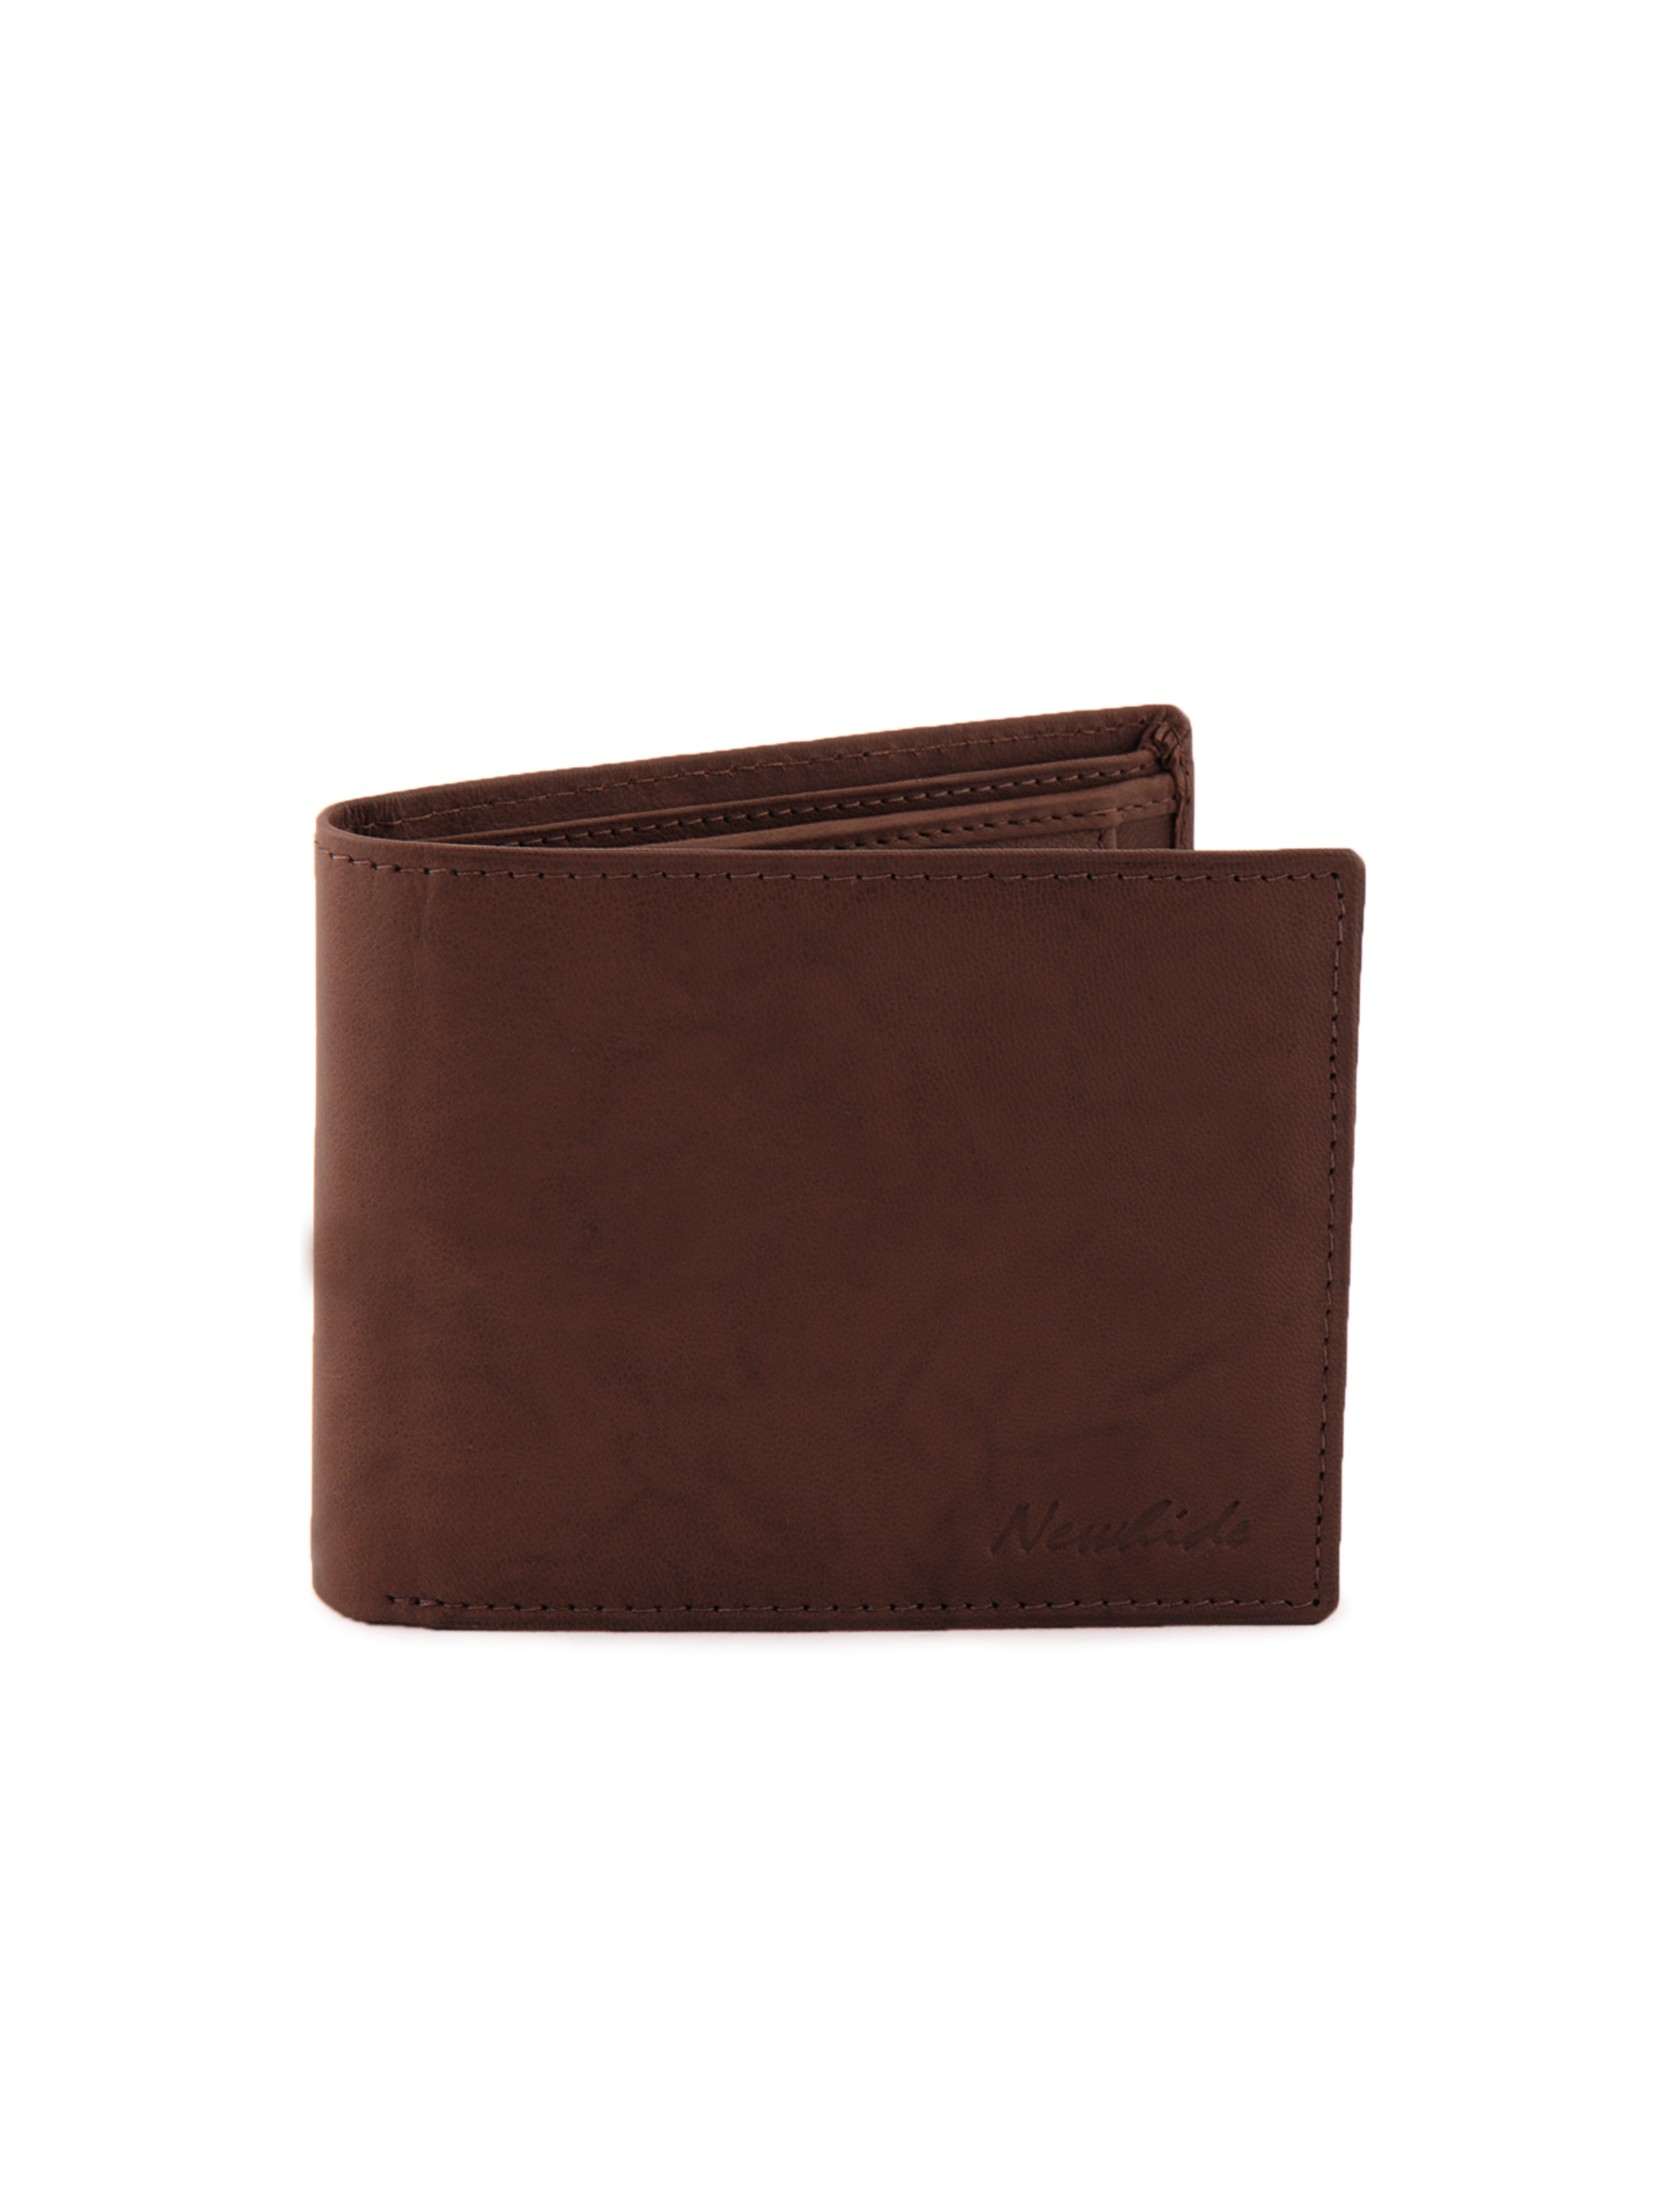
Newhide Smooth Finish Wallet
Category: Accessories / Wallets / Wallets
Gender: Men
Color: Brown
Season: Fall 2011
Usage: Formal